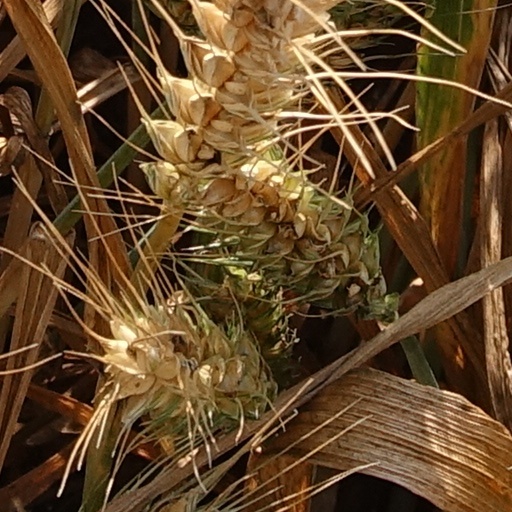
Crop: wheat